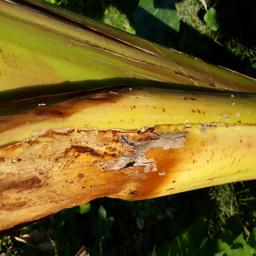
Label: PSEUDOSTEM WEEVIL